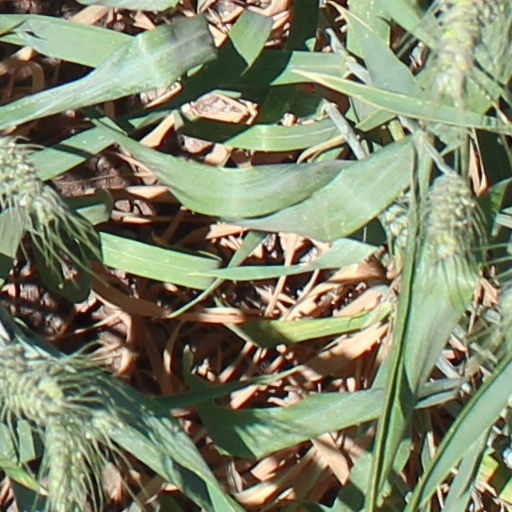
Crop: wheat